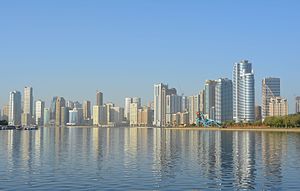
Sharjah (by)
Sharjah er hovedstad i Emiratet Sharjah i De Forenede Arabiske Emirater. Den ligger på Den Arabiske Halvø ved kysten af Den Persiske Bugt, umiddelbart nord for storbyen Dubai, som den er vokset sammen med. Byen Sharjah har 1.400.000 indbyggere og er dermed den tredjestørste by i de Forenede Arabiske Emirater